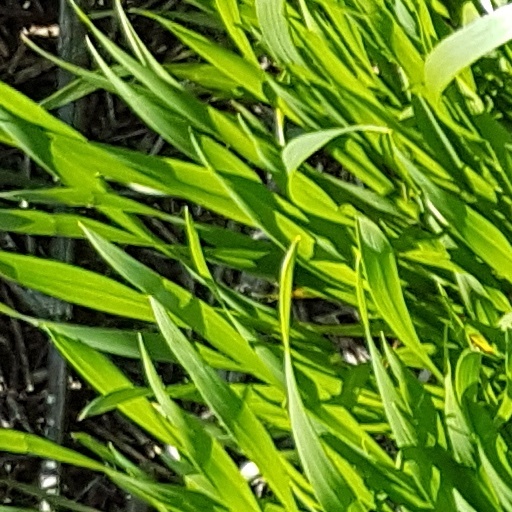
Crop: wheat